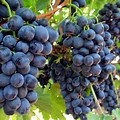
Label: grape